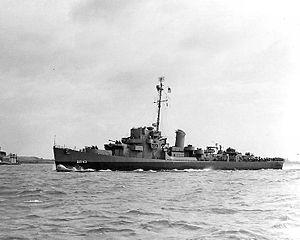
L' USS Fiske (DE-143) était un destroyer d'escorte de classe Edsall en service dans l'US Navy pendant la Seconde Guerre mondiale. Il fut le premier navire baptisé sous le nom de Bradley A. Fiske, un Contre-amiral de la marine des États-Unis.